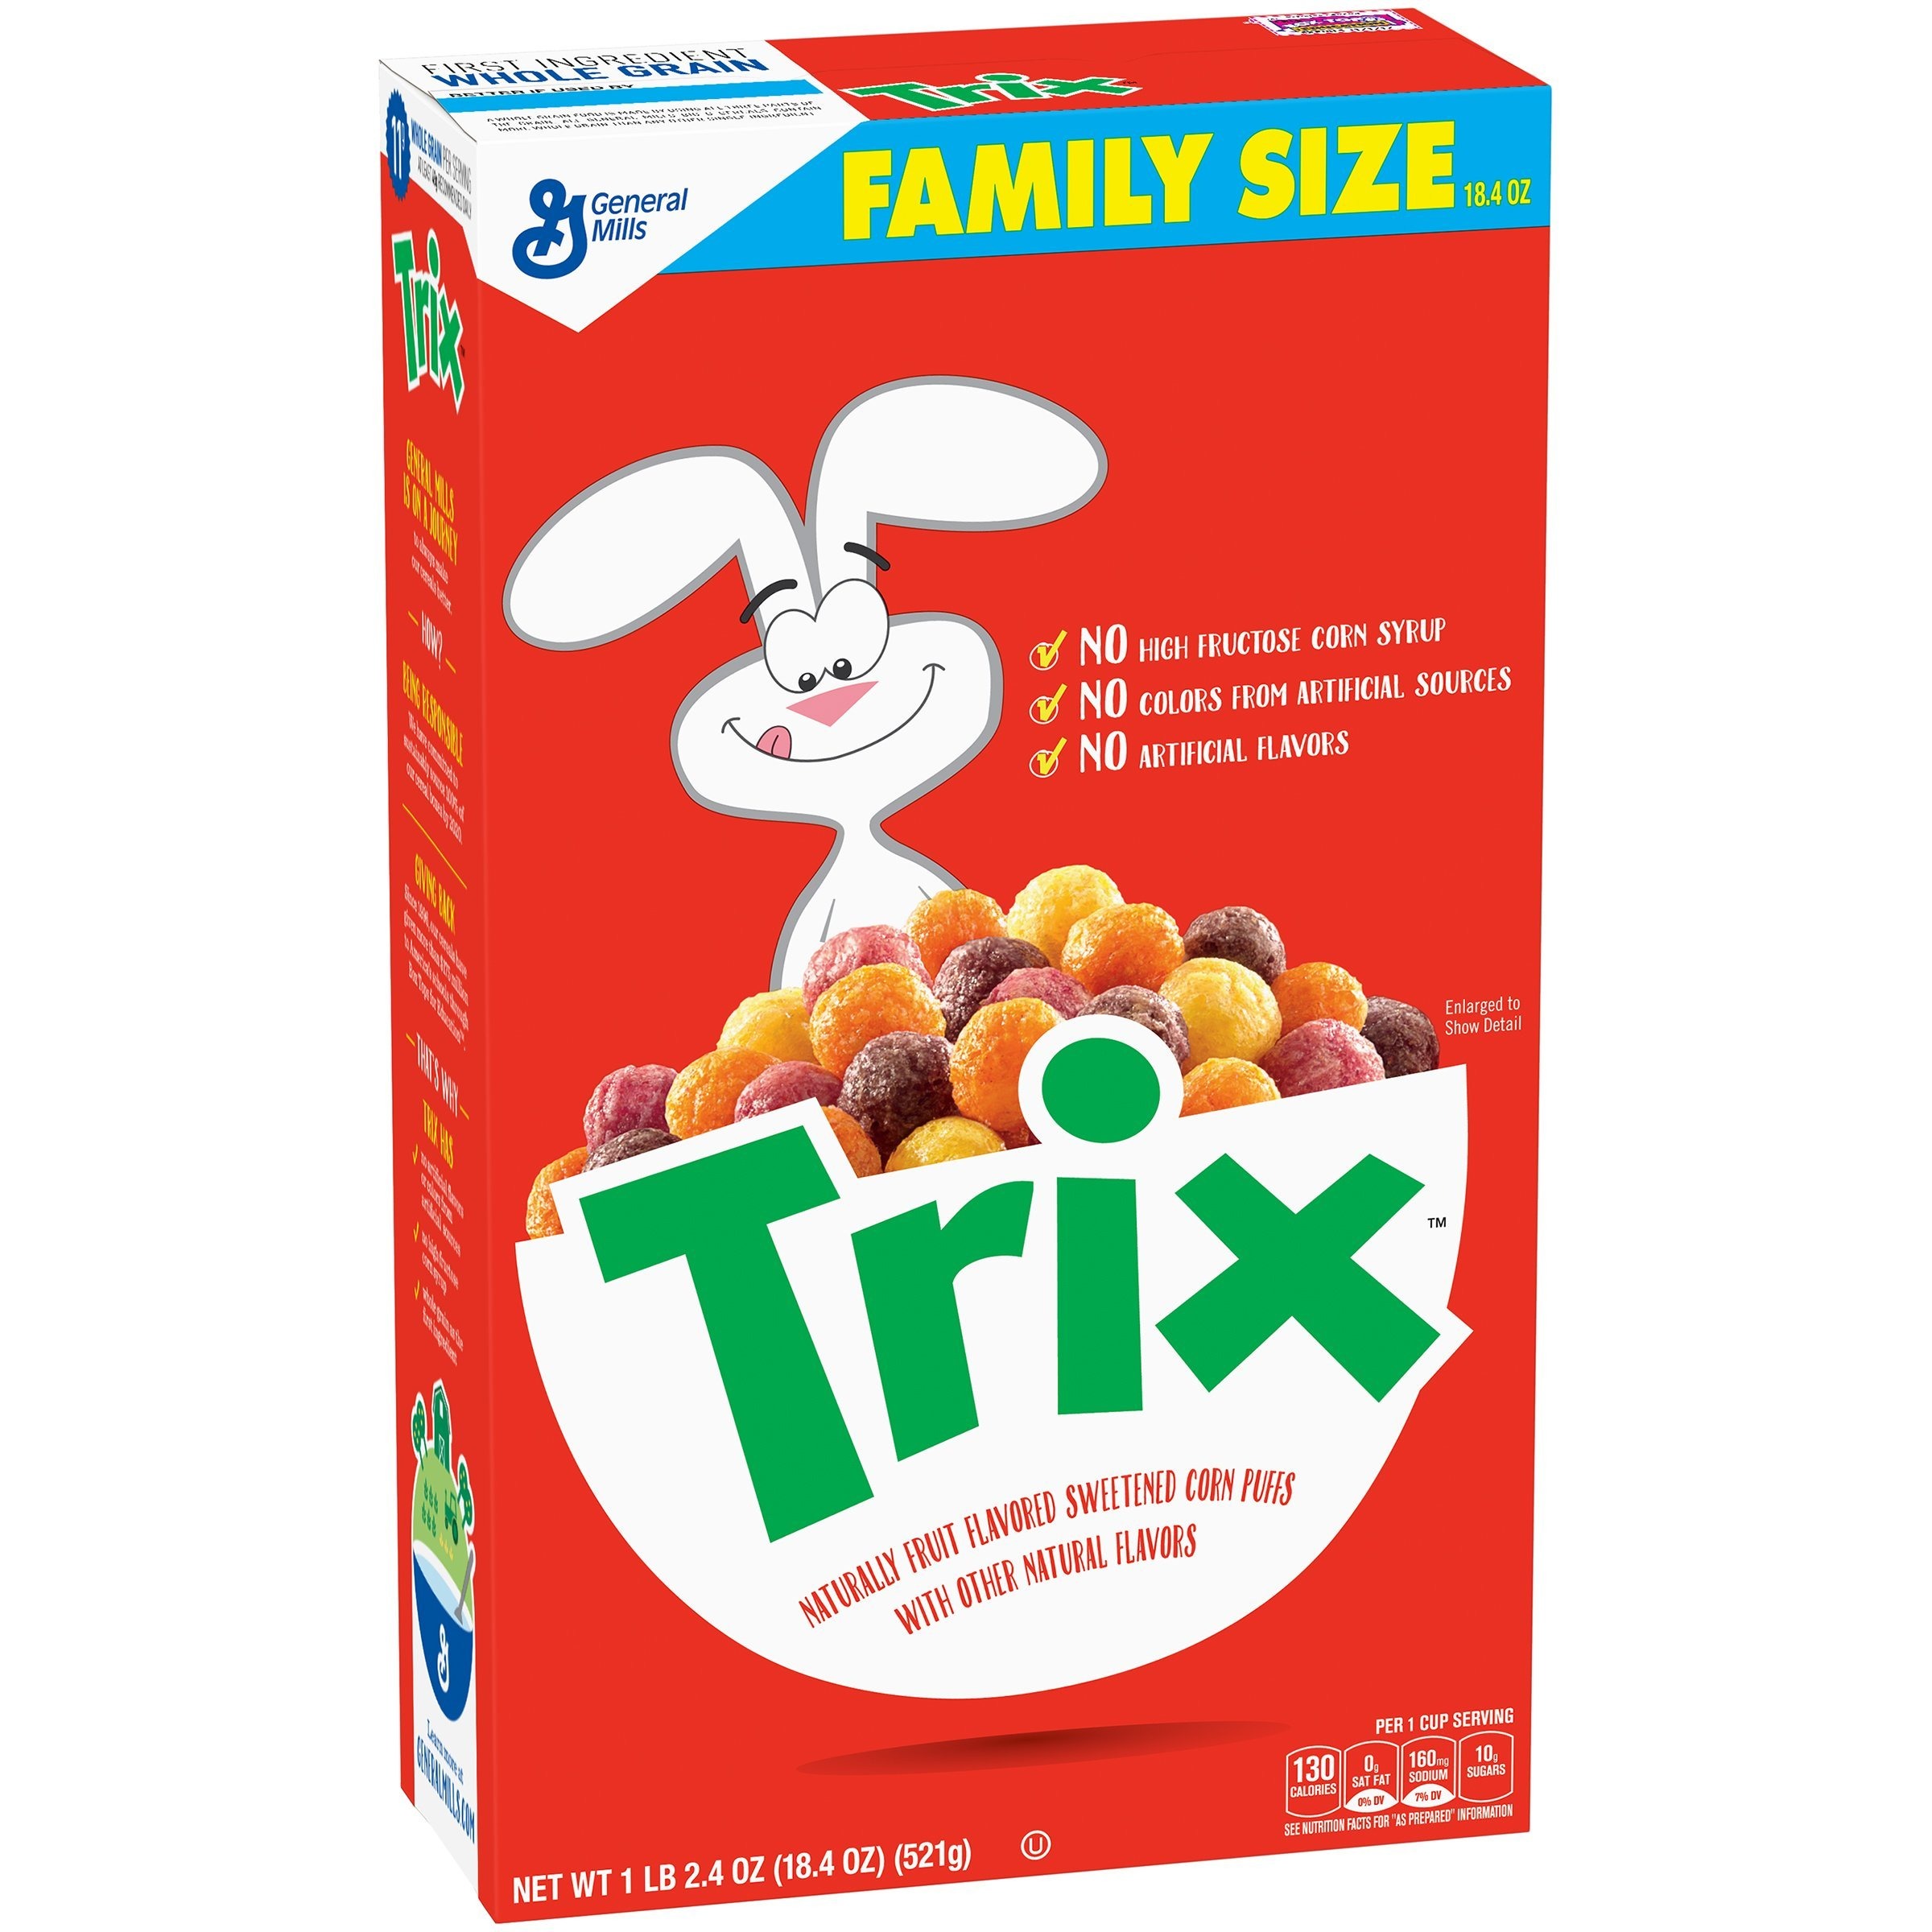
Item Name: Trix, Cereal, Fruit Flavored Corn Puffs, 18.4 oz
Bullet Point 1: CEREAL: Trix Cereal is a delicious breakfast cereal for the entire family to enjoy
Bullet Point 2: FLAVORS AND SHAPES: Fun flavors and shapes kids and adults will love
Bullet Point 3: KIDS SNACK: Enjoy the flavors with milk or by itself for a school cereal snack for anytime of the day
Bullet Point 4: WHOLE GRAIN: At least 10 grams of whole grain per serving (At least 48 grams recommended daily)
Bullet Point 5: GREAT TASTE: Filled with delicious fruit flavor that makes this cereal fun and tasty
Value: 55.2
Unit: Ounce

Price: 6.96